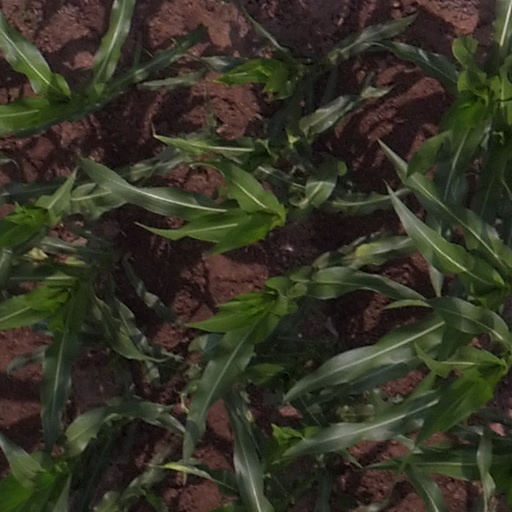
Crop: maize; corn